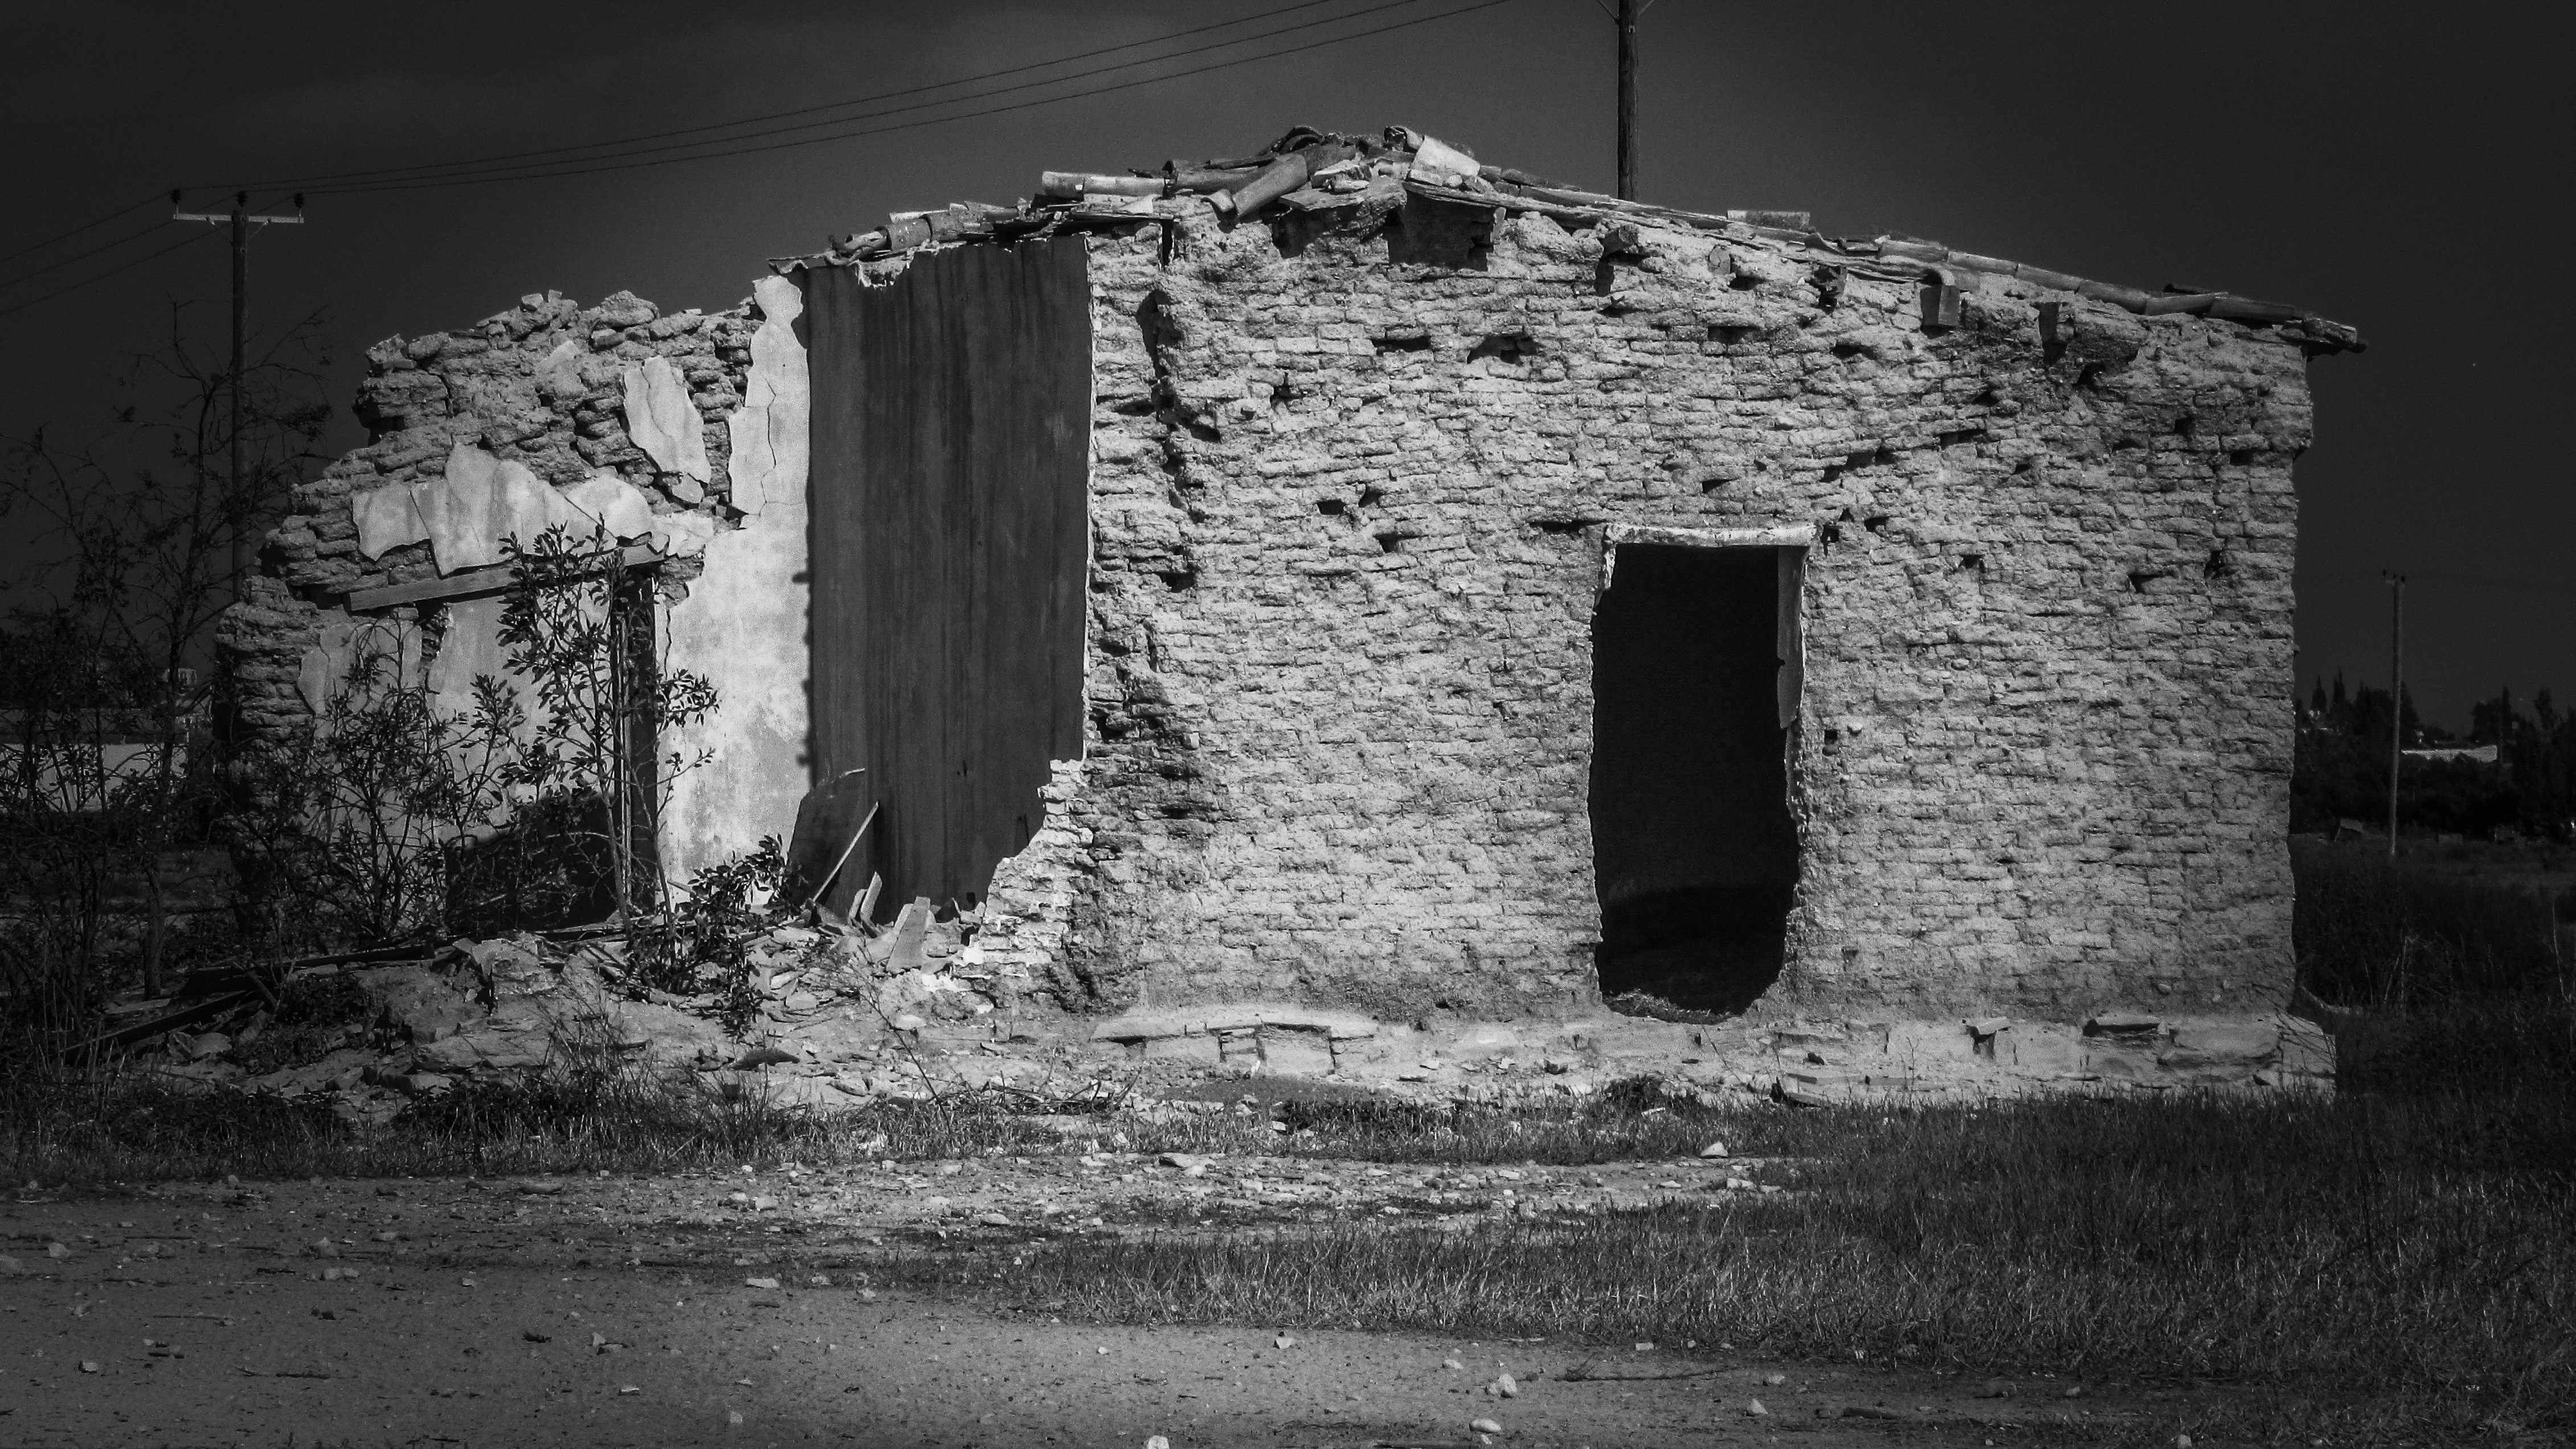
light, black and white, white, house, wall, abandoned, darkness, ruin, black, monochrome, destroyed, old house, ruins, photograph, wreck, damage, ruined, devastation, monochrome photography, ancient history